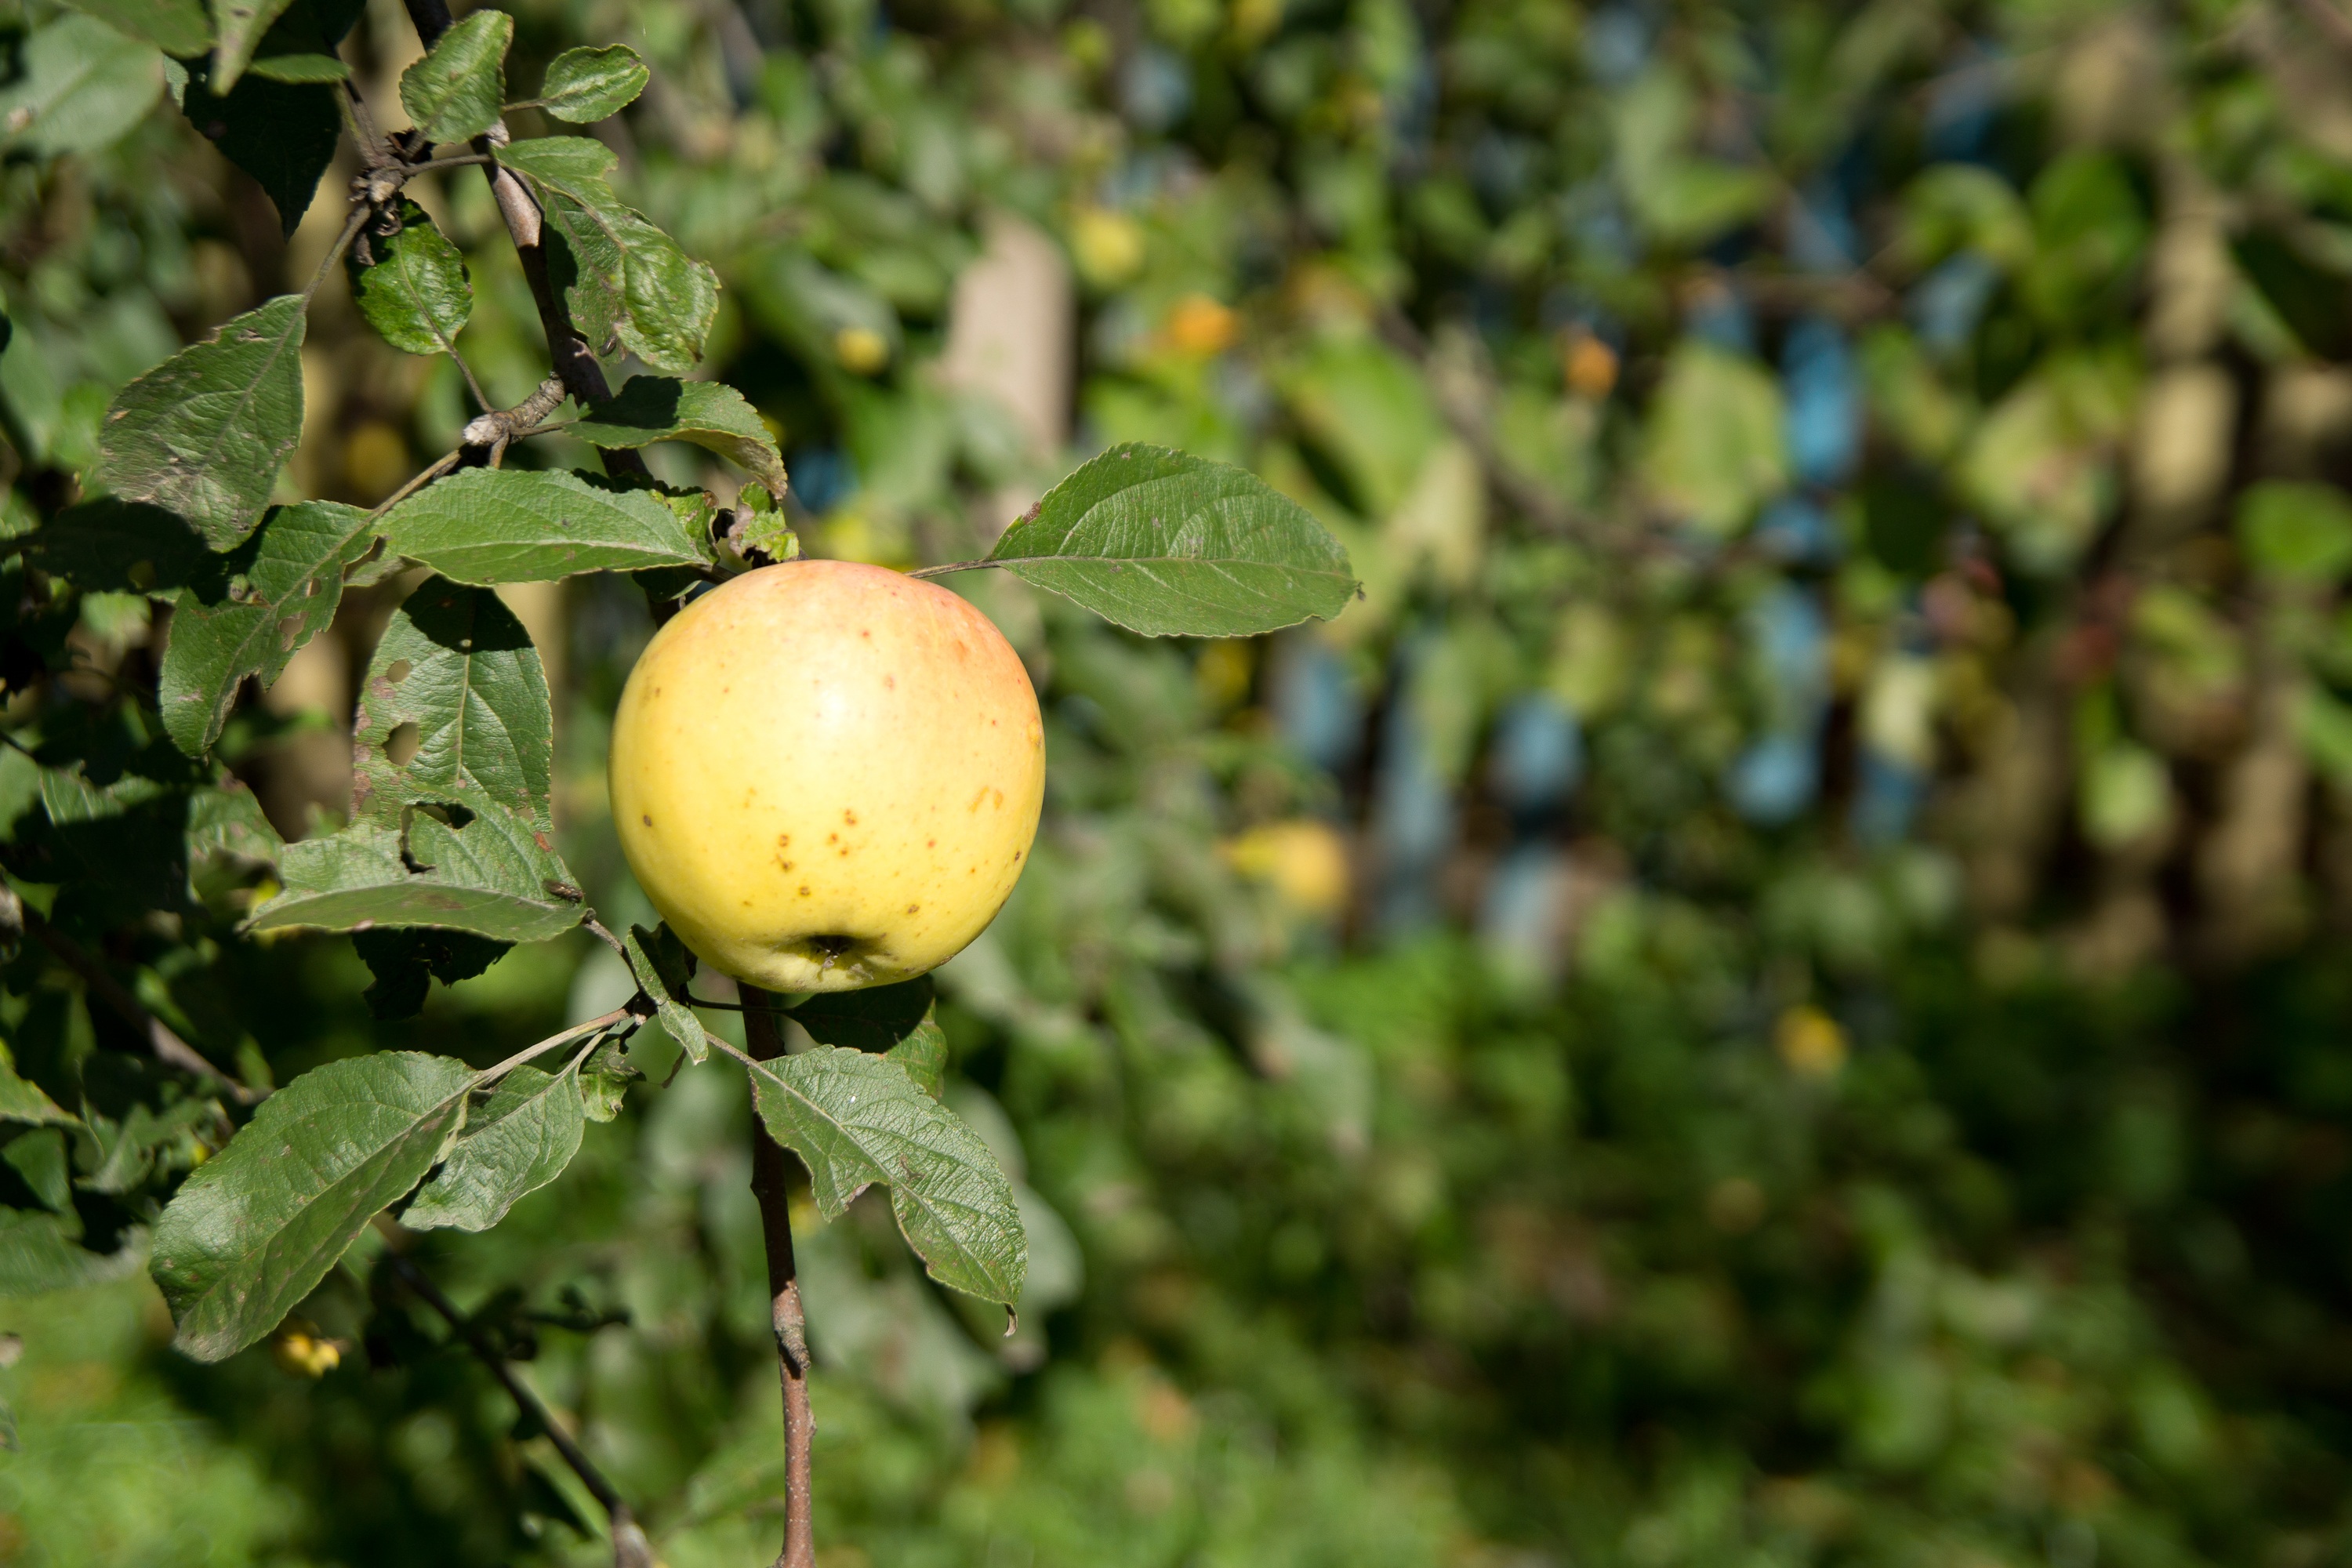
apple, tree, nature, branch, plant, fruit, leaf, flower, food, green, harvest, produce, autumn, botany, garden, flora, shrub, citrus, apple tree, macro photography, green leaves, green apple, flowering plant, fruity garden, woody plant, land plant